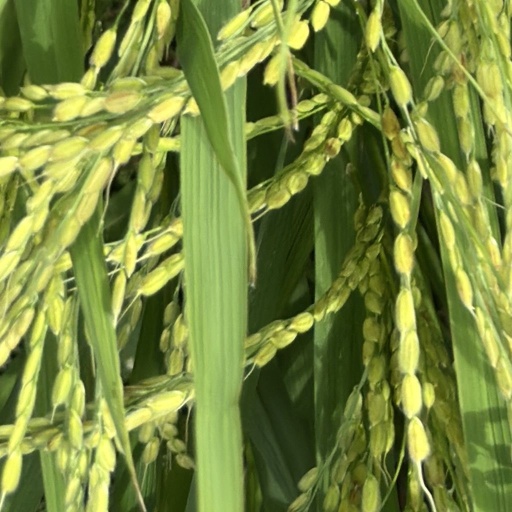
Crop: rice